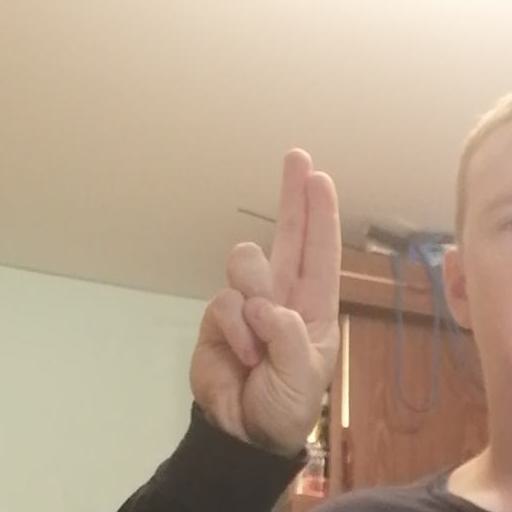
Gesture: two_up